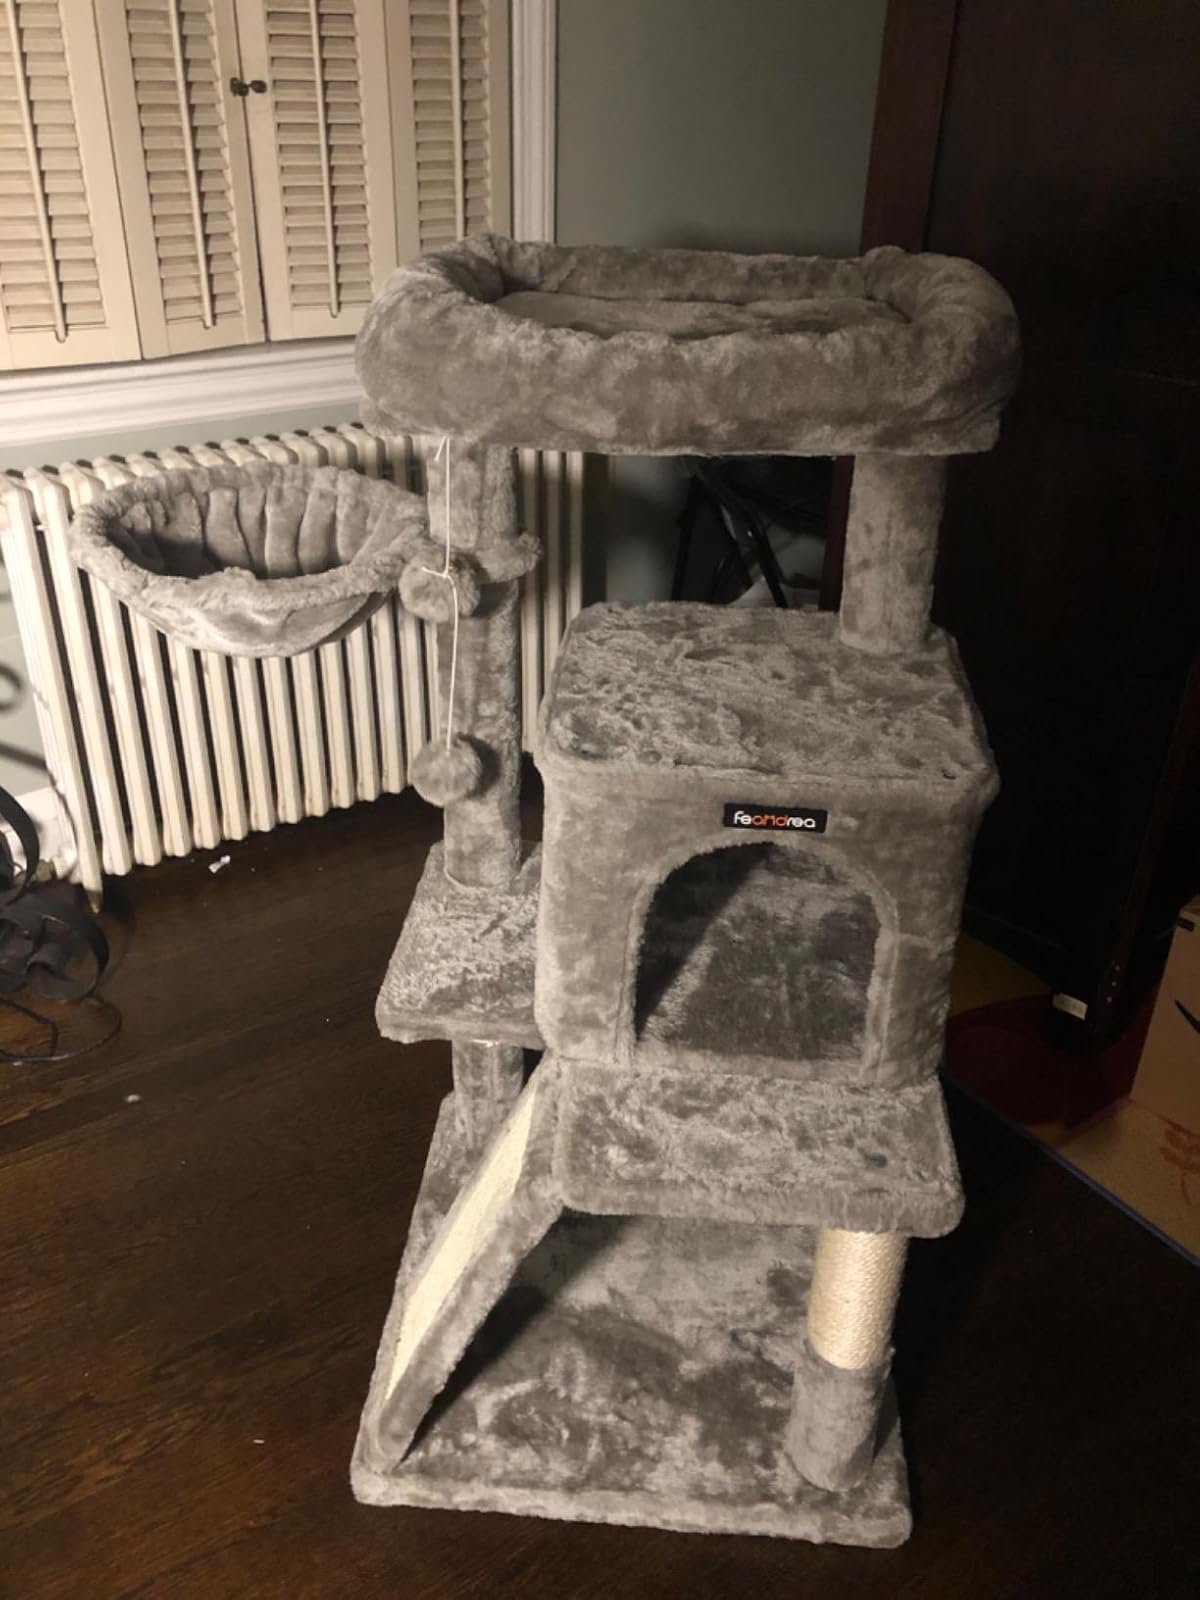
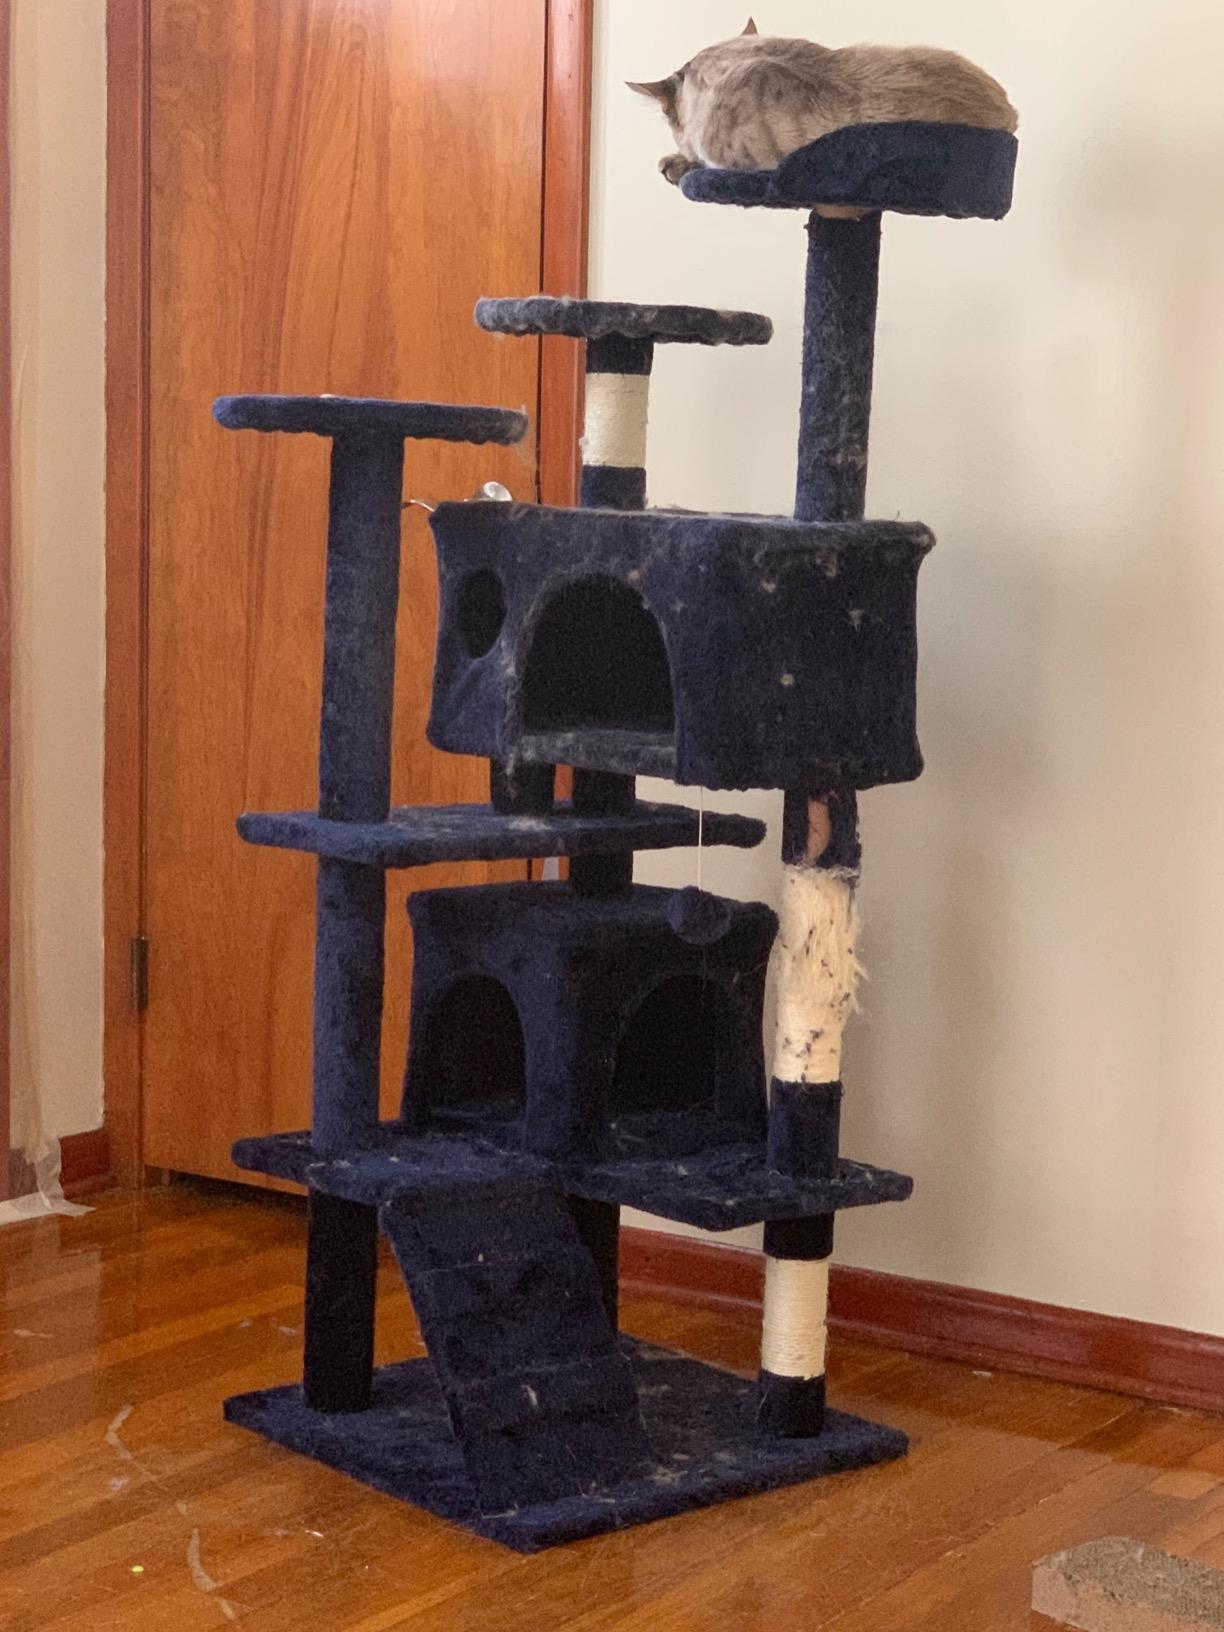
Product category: items_cat tree
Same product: no